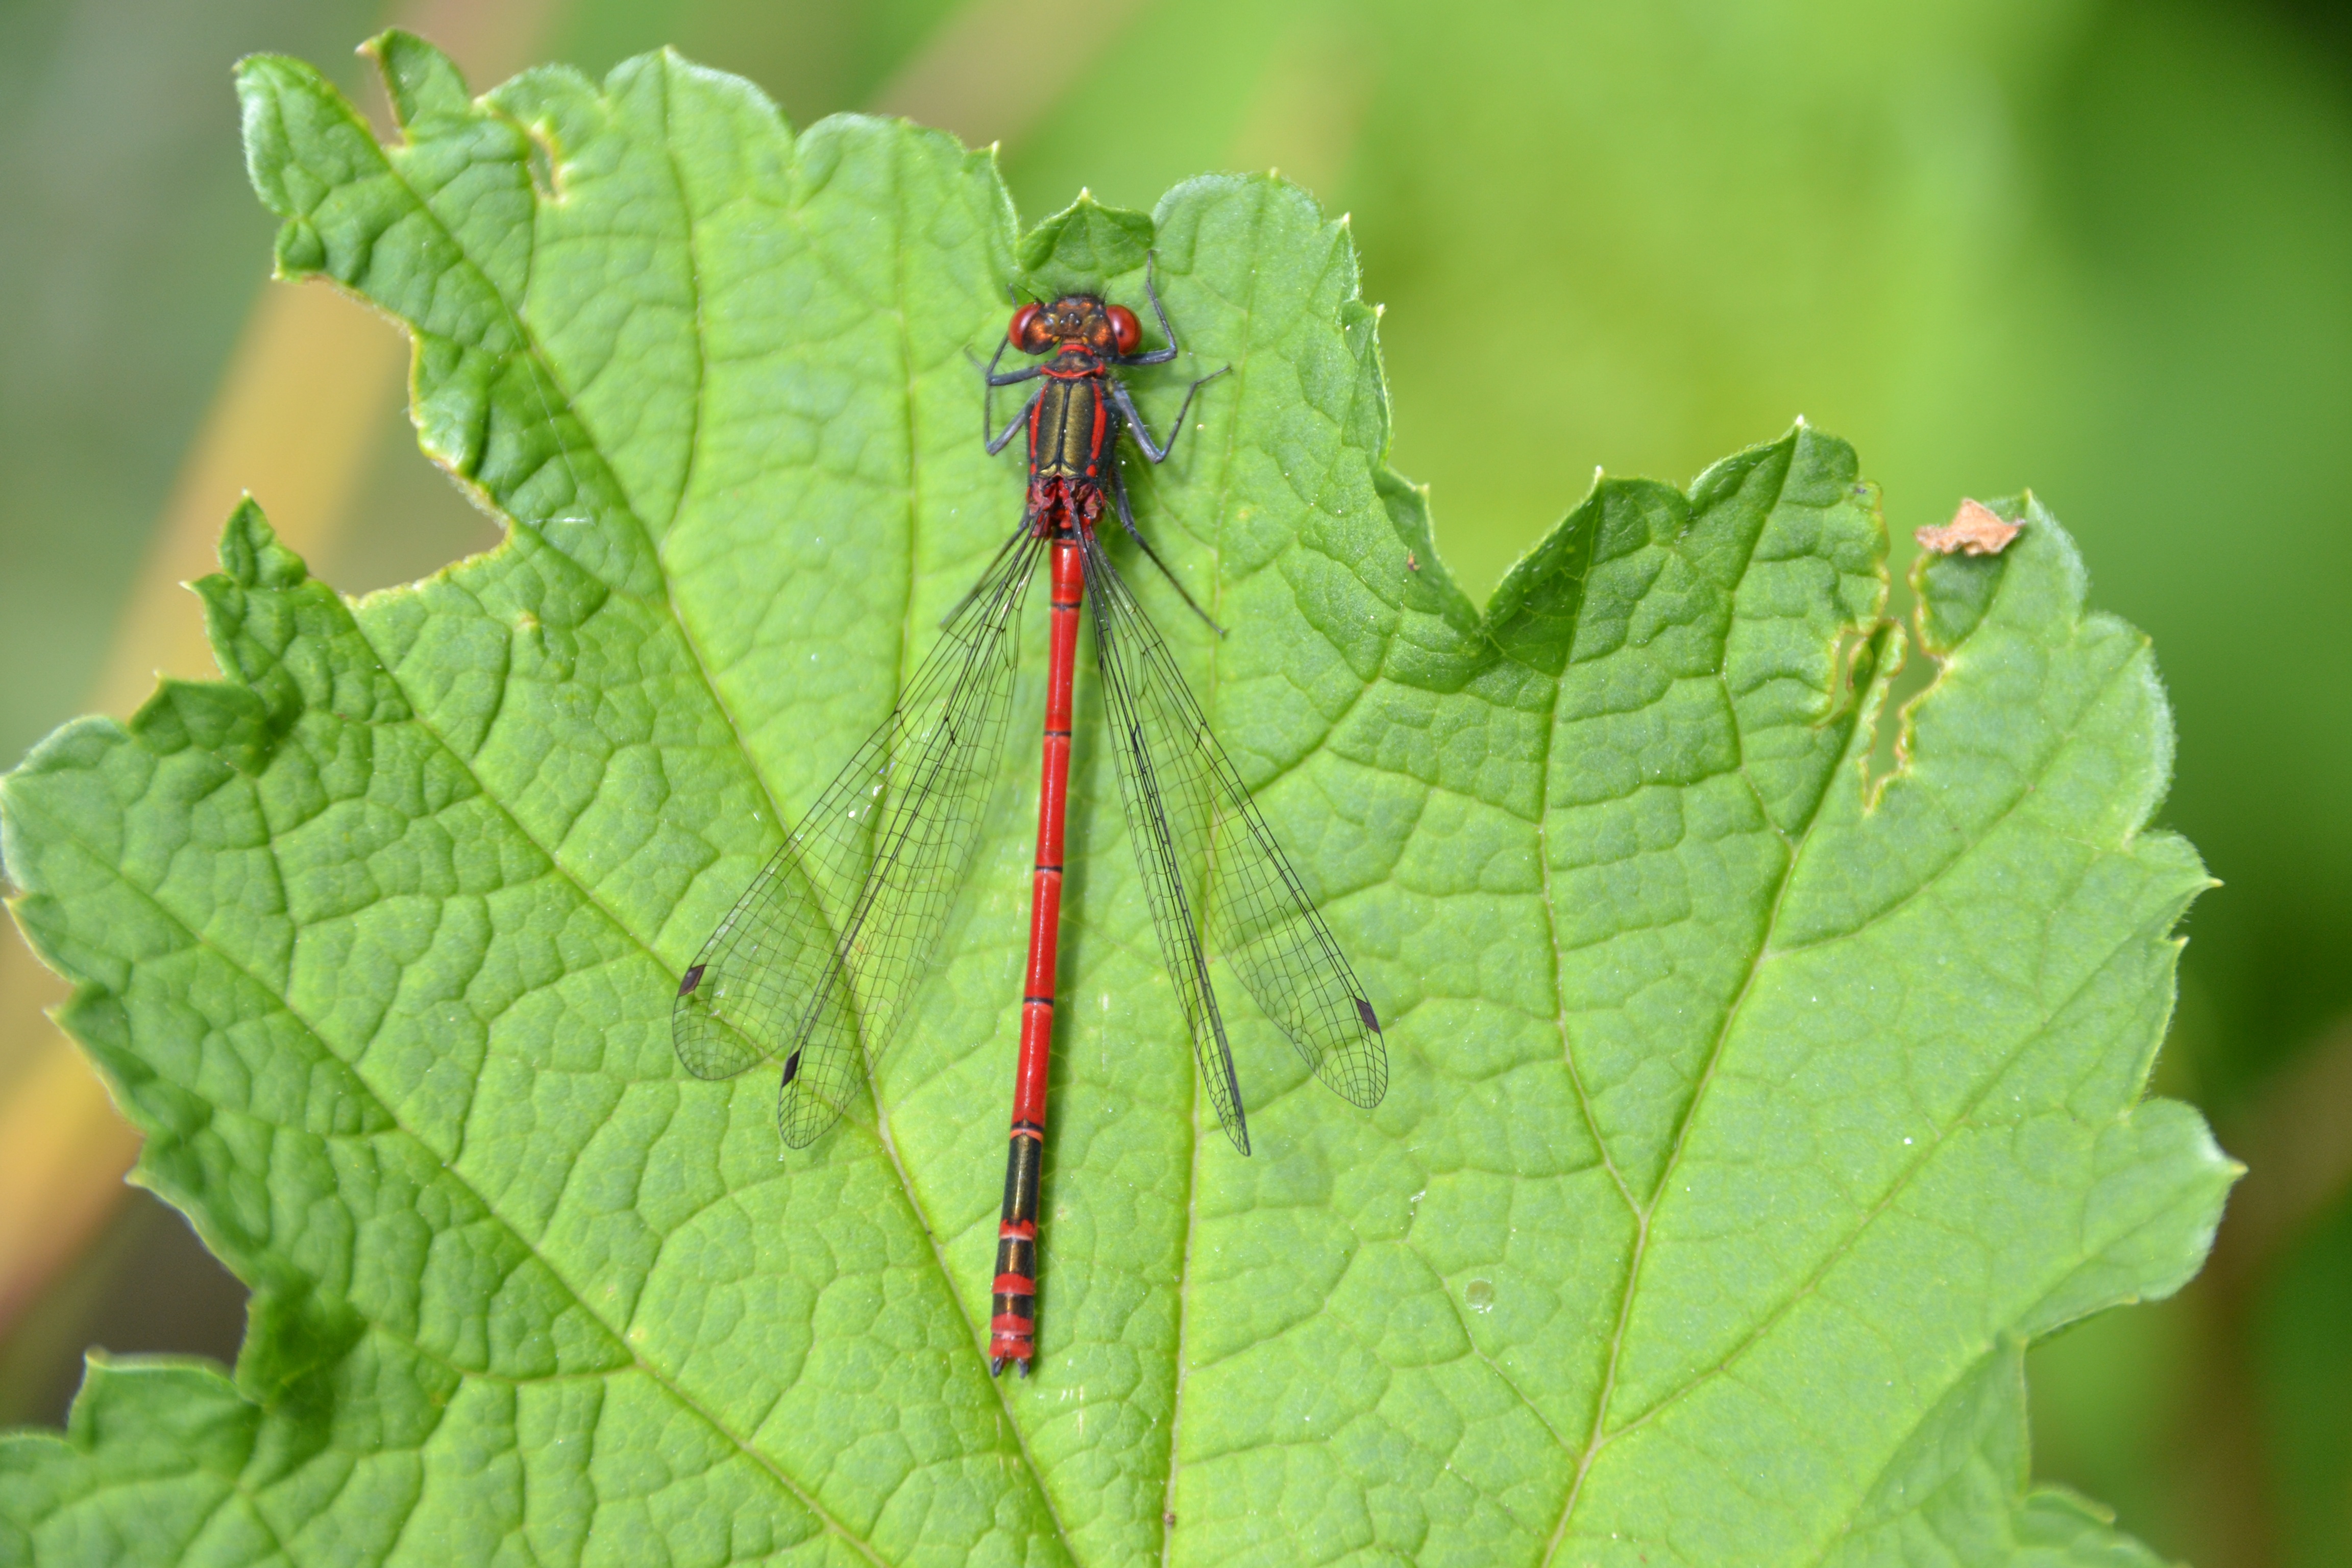
wing, leaf, flower, red, insect, fauna, invertebrate, dragonfly, wildlife photography, flight insect, macro photography, red dragonfly, annual plant